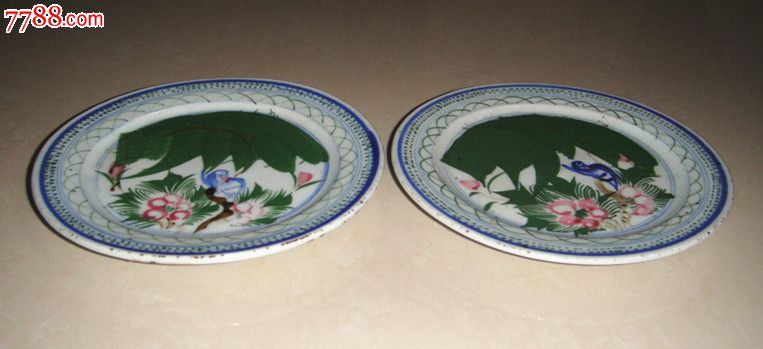
Label: trash